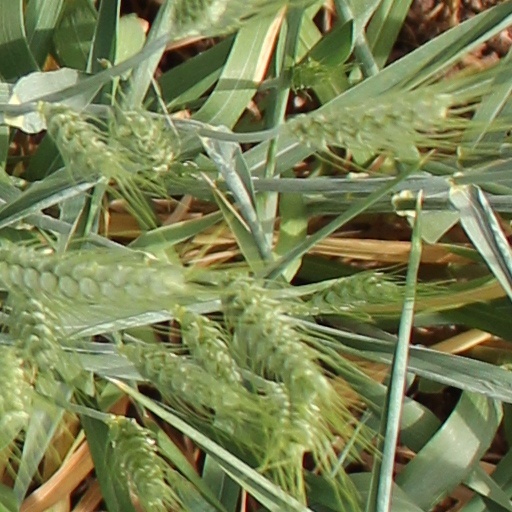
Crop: wheat